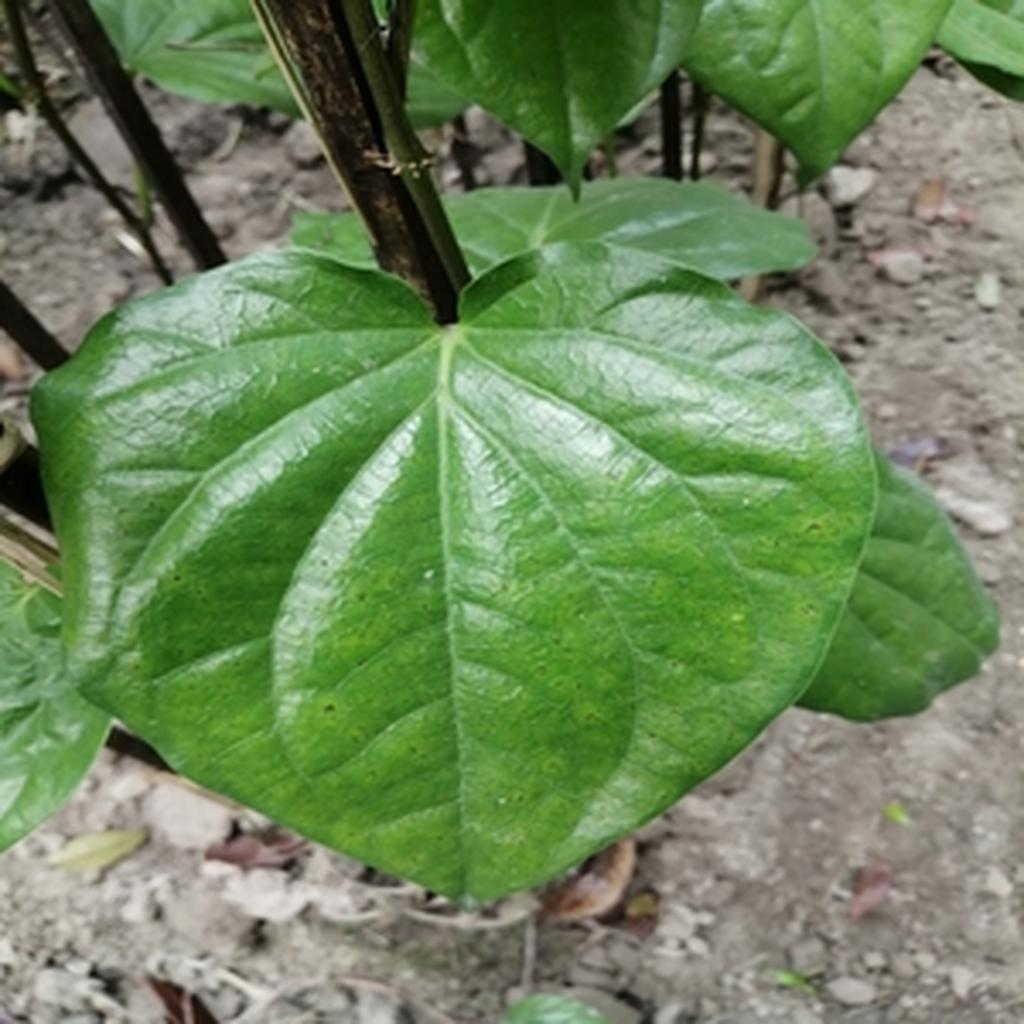
Label: Leaf_Spot